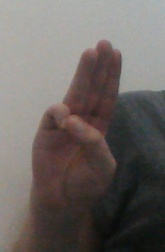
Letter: thaa